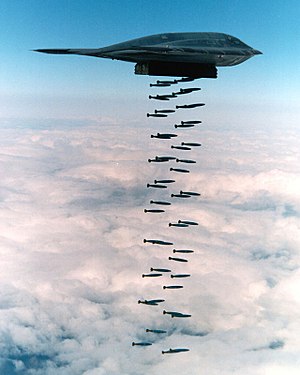
Luftvåben
B-2 bombefly fra USAF
Et luftvåben er den gren af et lands væbnede styrker, som tager sig af luftbårne krigsoperationer med jagerbombere, bombefly, jagerfly, rekognosceringsfly, transportfly, helikoptere og missiler.